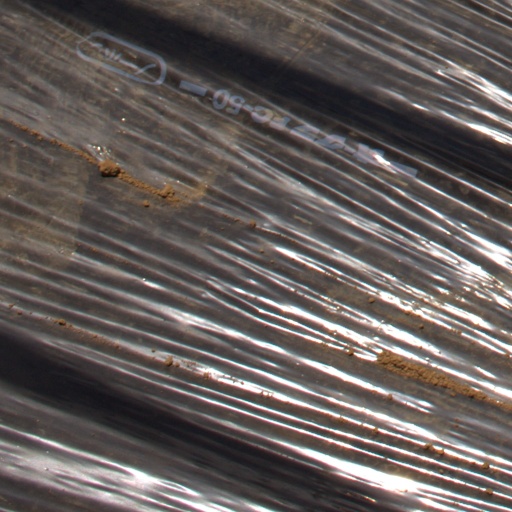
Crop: Jerusalem artichoke